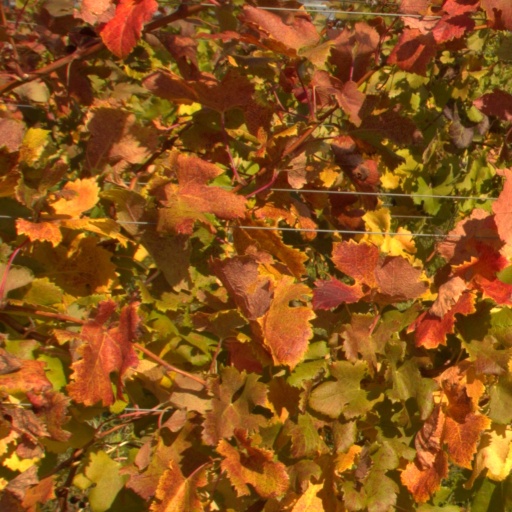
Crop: grape